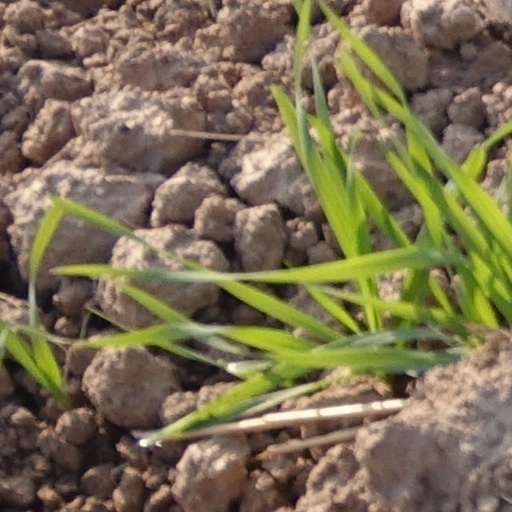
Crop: wheat